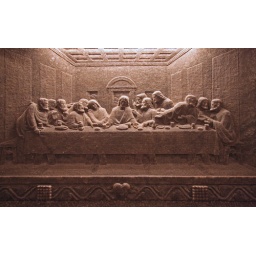
Carved in a wall of rock salt by Antoni Wyrodek